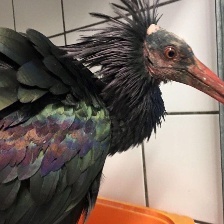
Species: BALD IBIS
Scientific name: GERONTICUS EREMITA